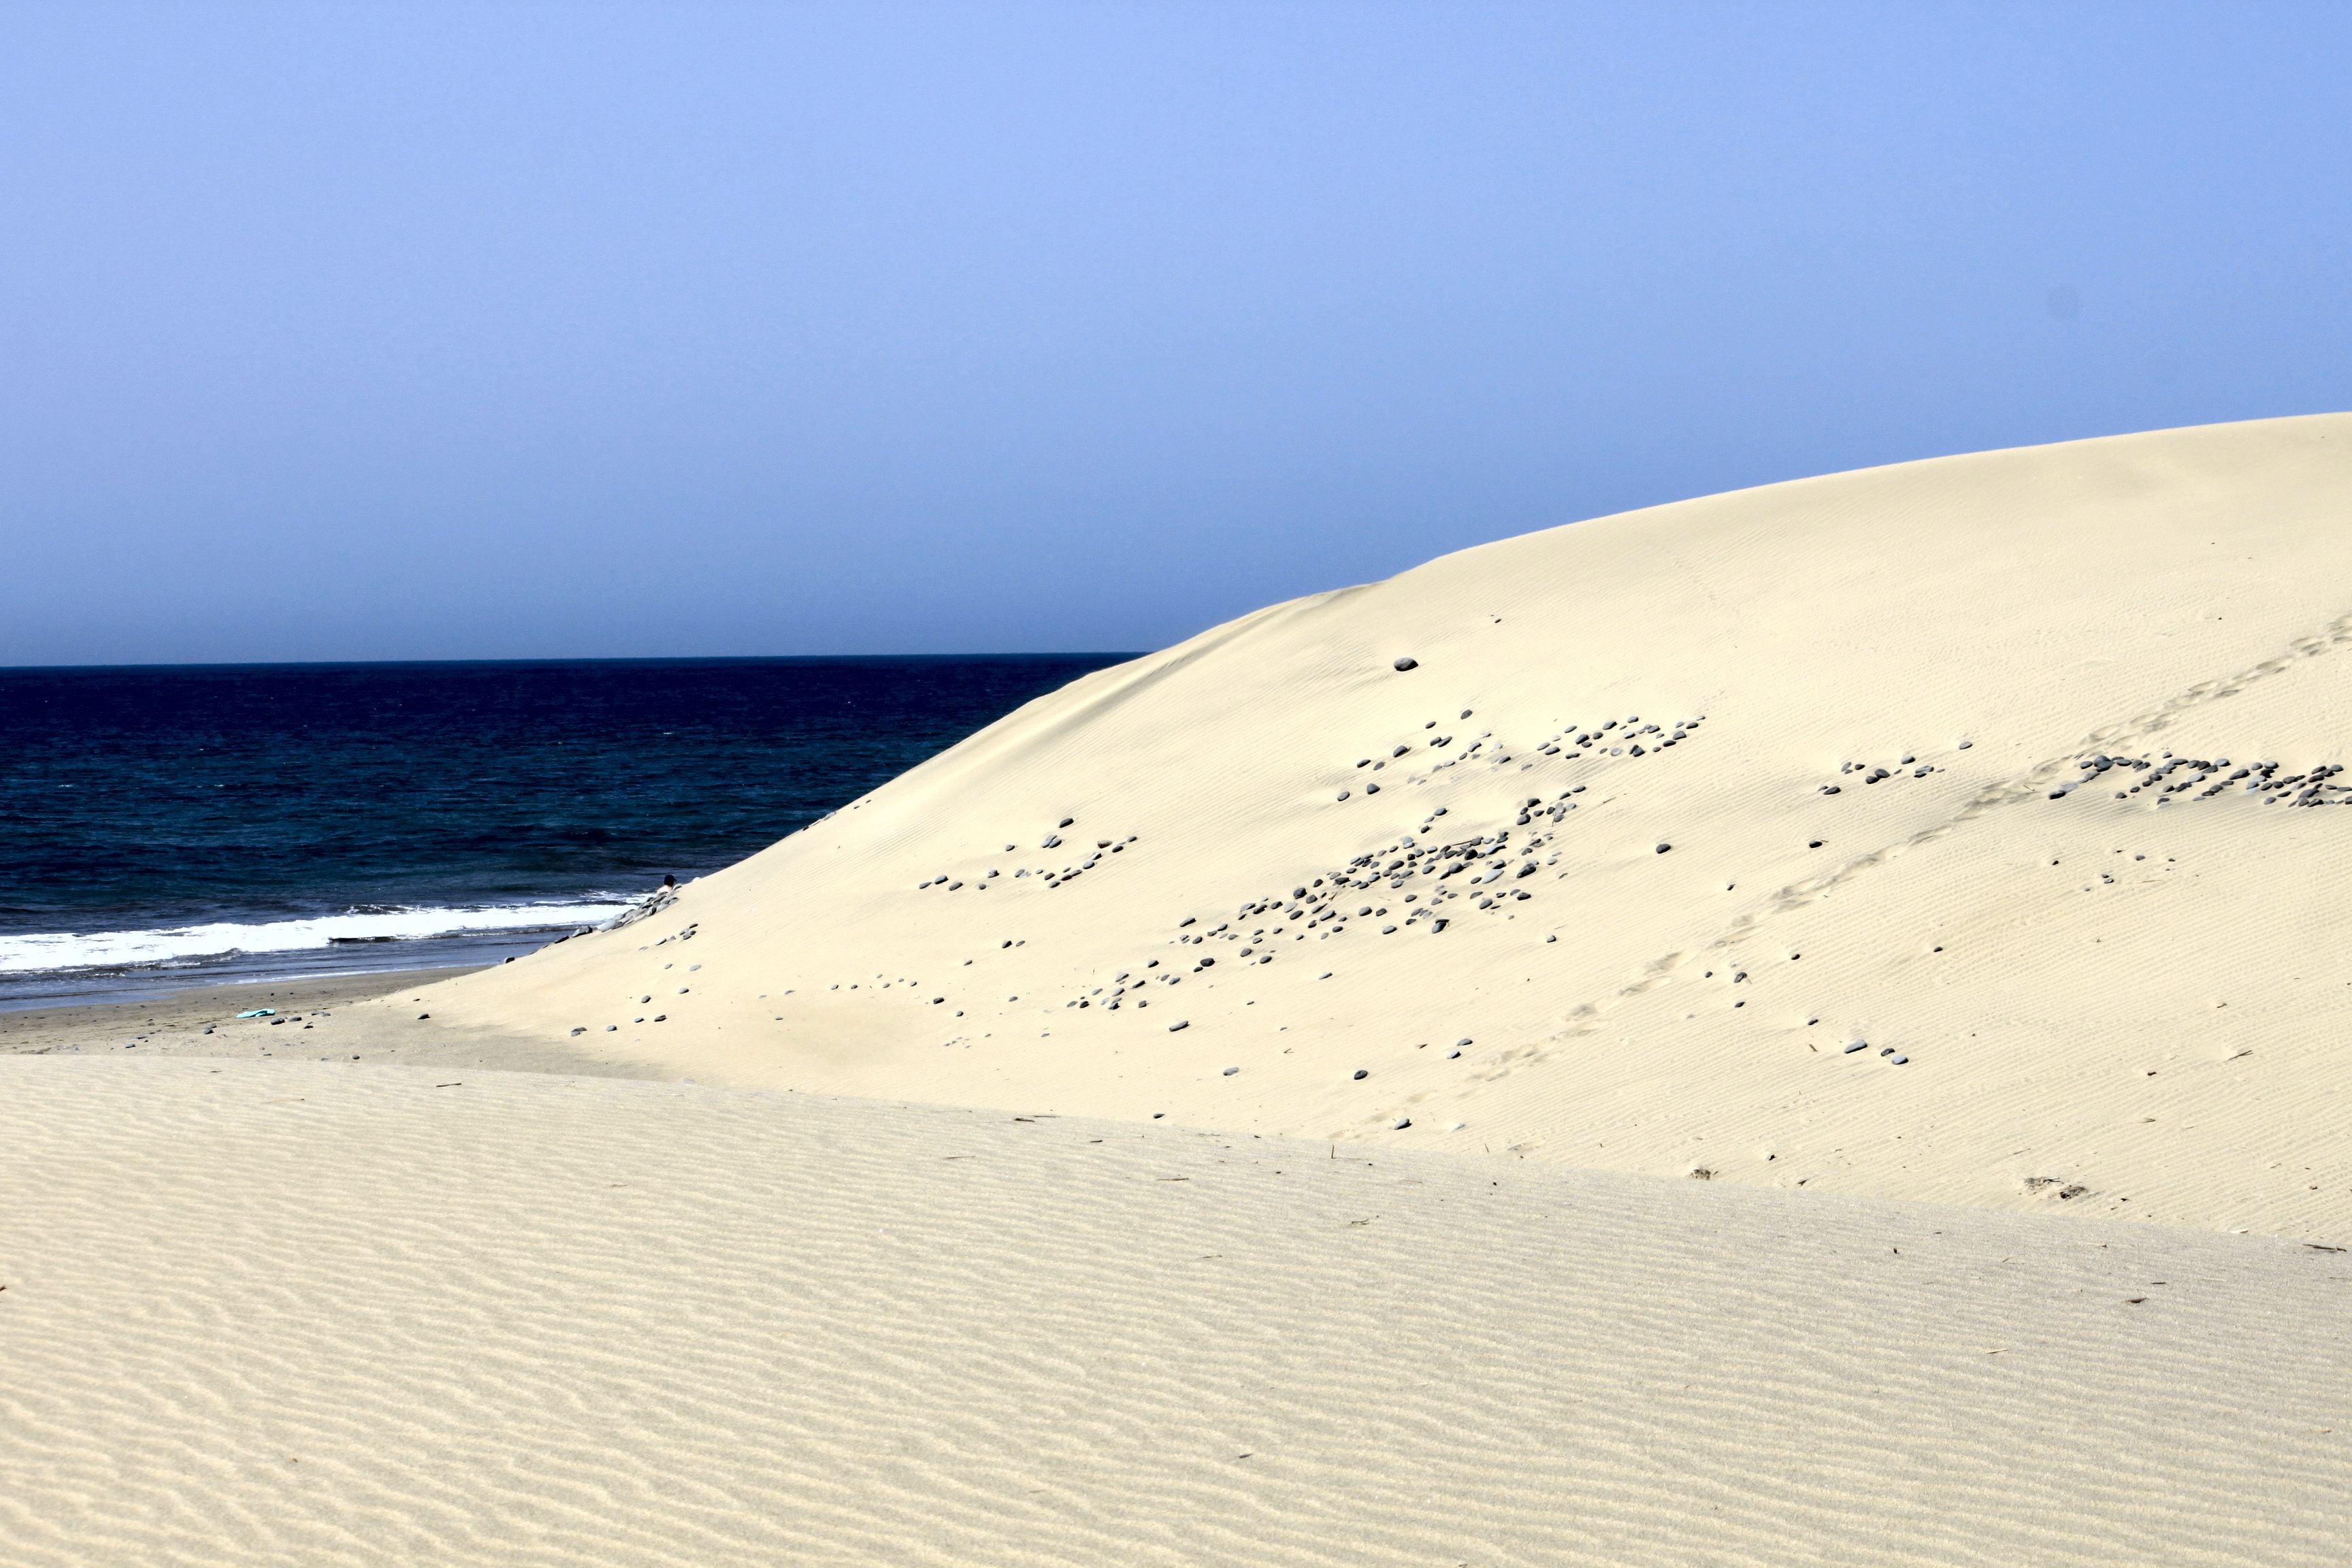
beach, landscape, sea, coast, sand, ocean, sun, desert, dune, wave, adventure, summer, lonely, material, spain, hot, habitat, islands, gran canaria, ecosystem, maspalomas, canary islands, landform, erg, natural environment, geographical feature, aeolian landform, wind wave